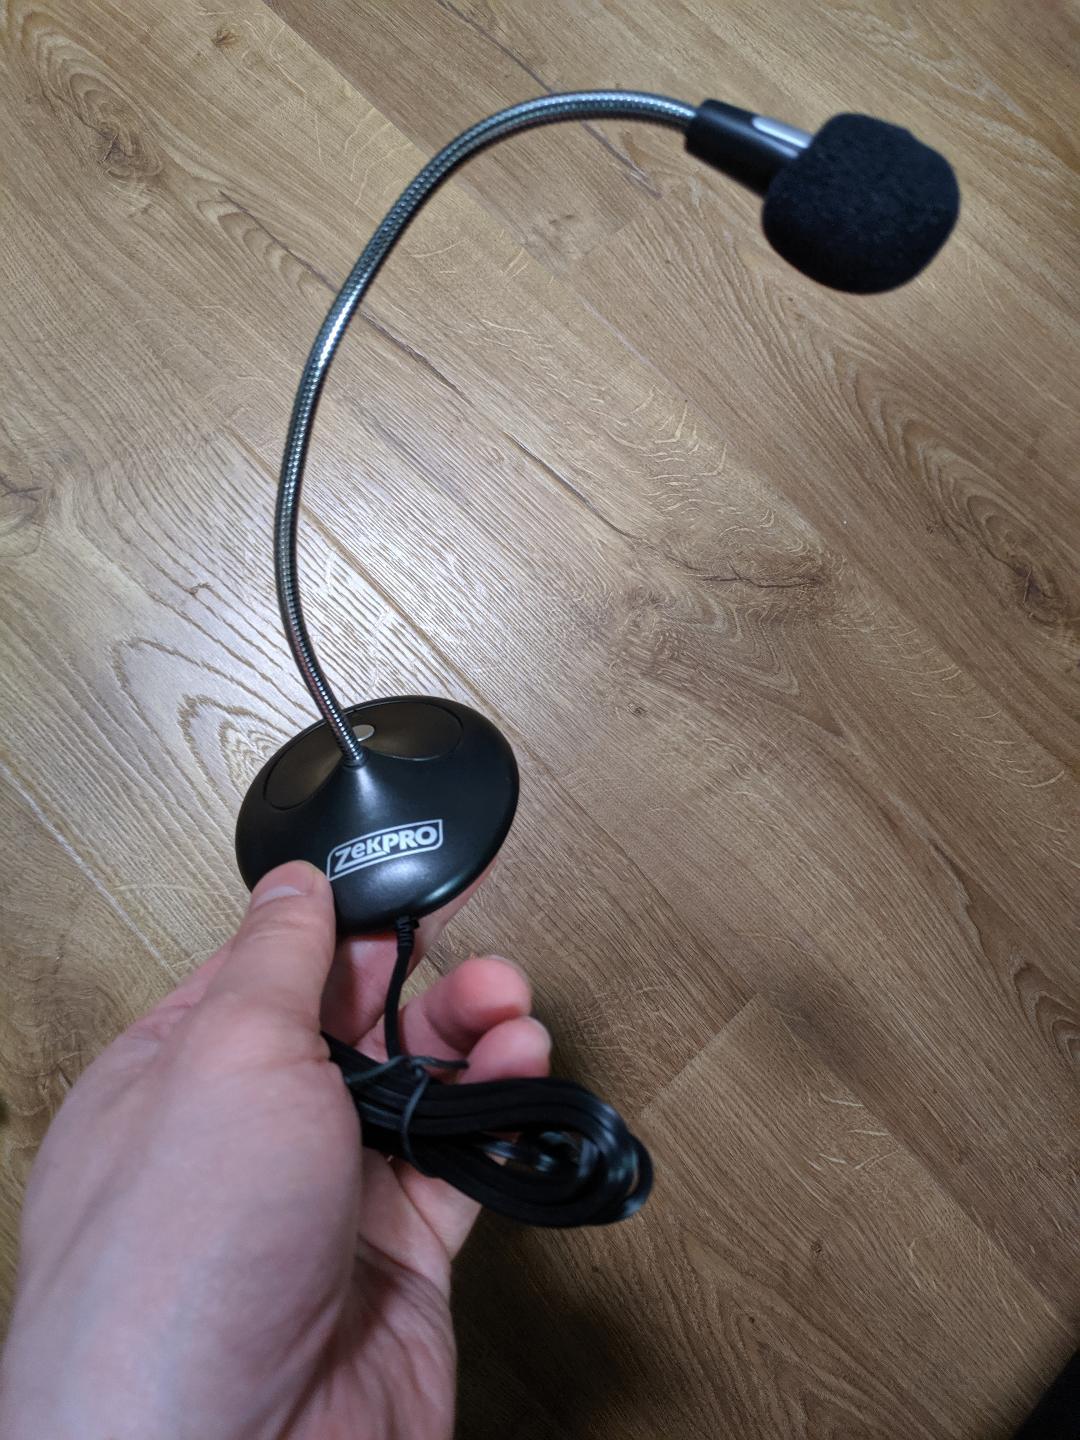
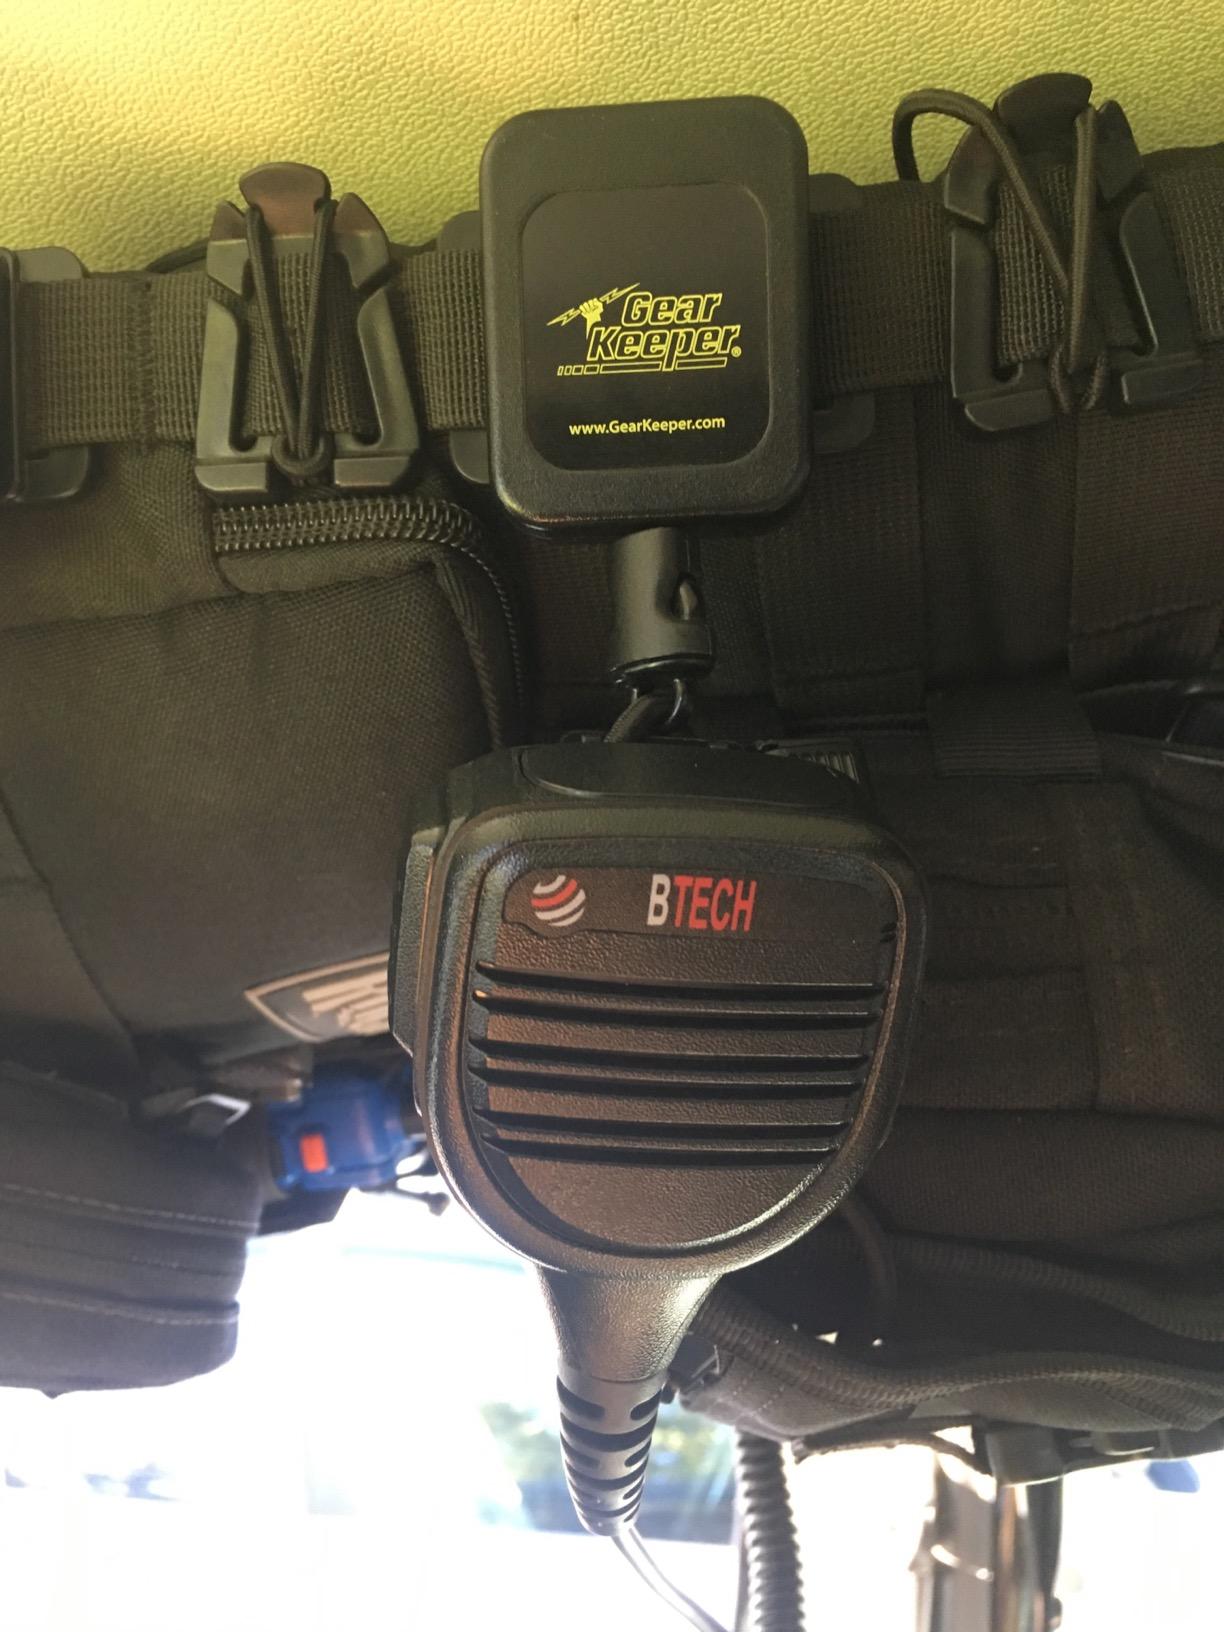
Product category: microphone
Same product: no